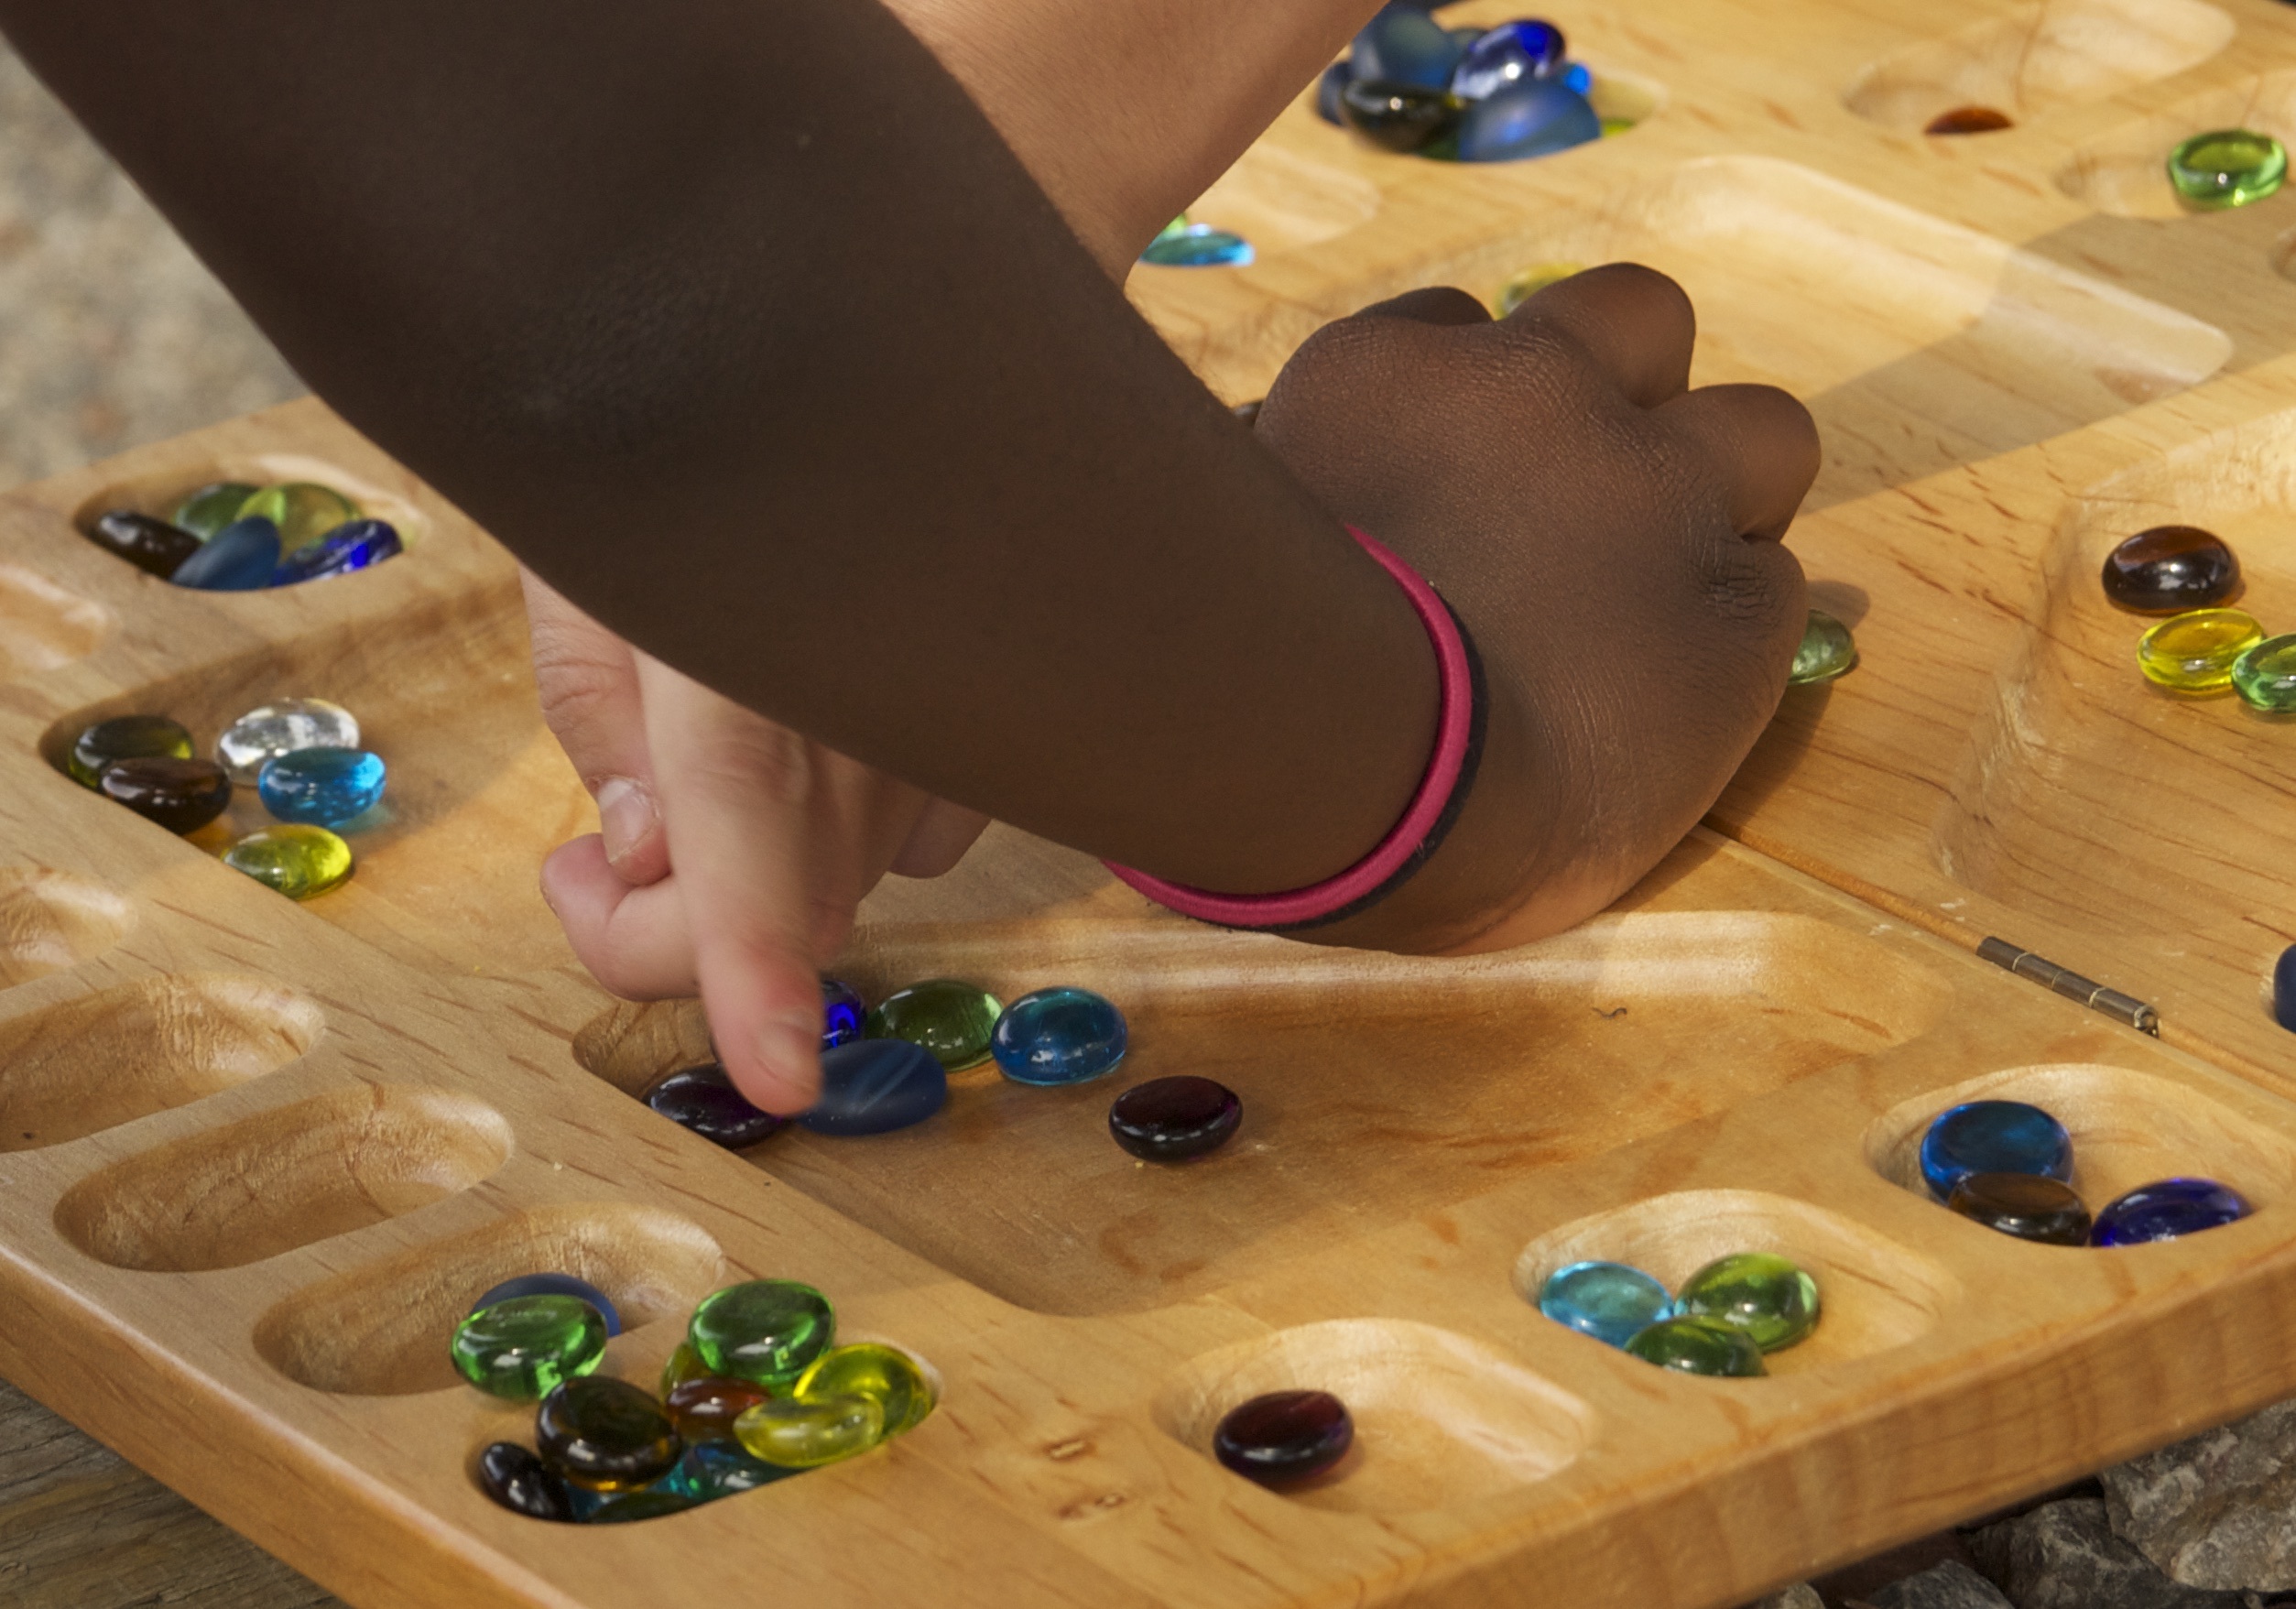
hand, shoe, game, play, leg, food, friendship, together, toy, human body, kids, children, fun, friends, footwear, diversity, togetherness, sense, diverse